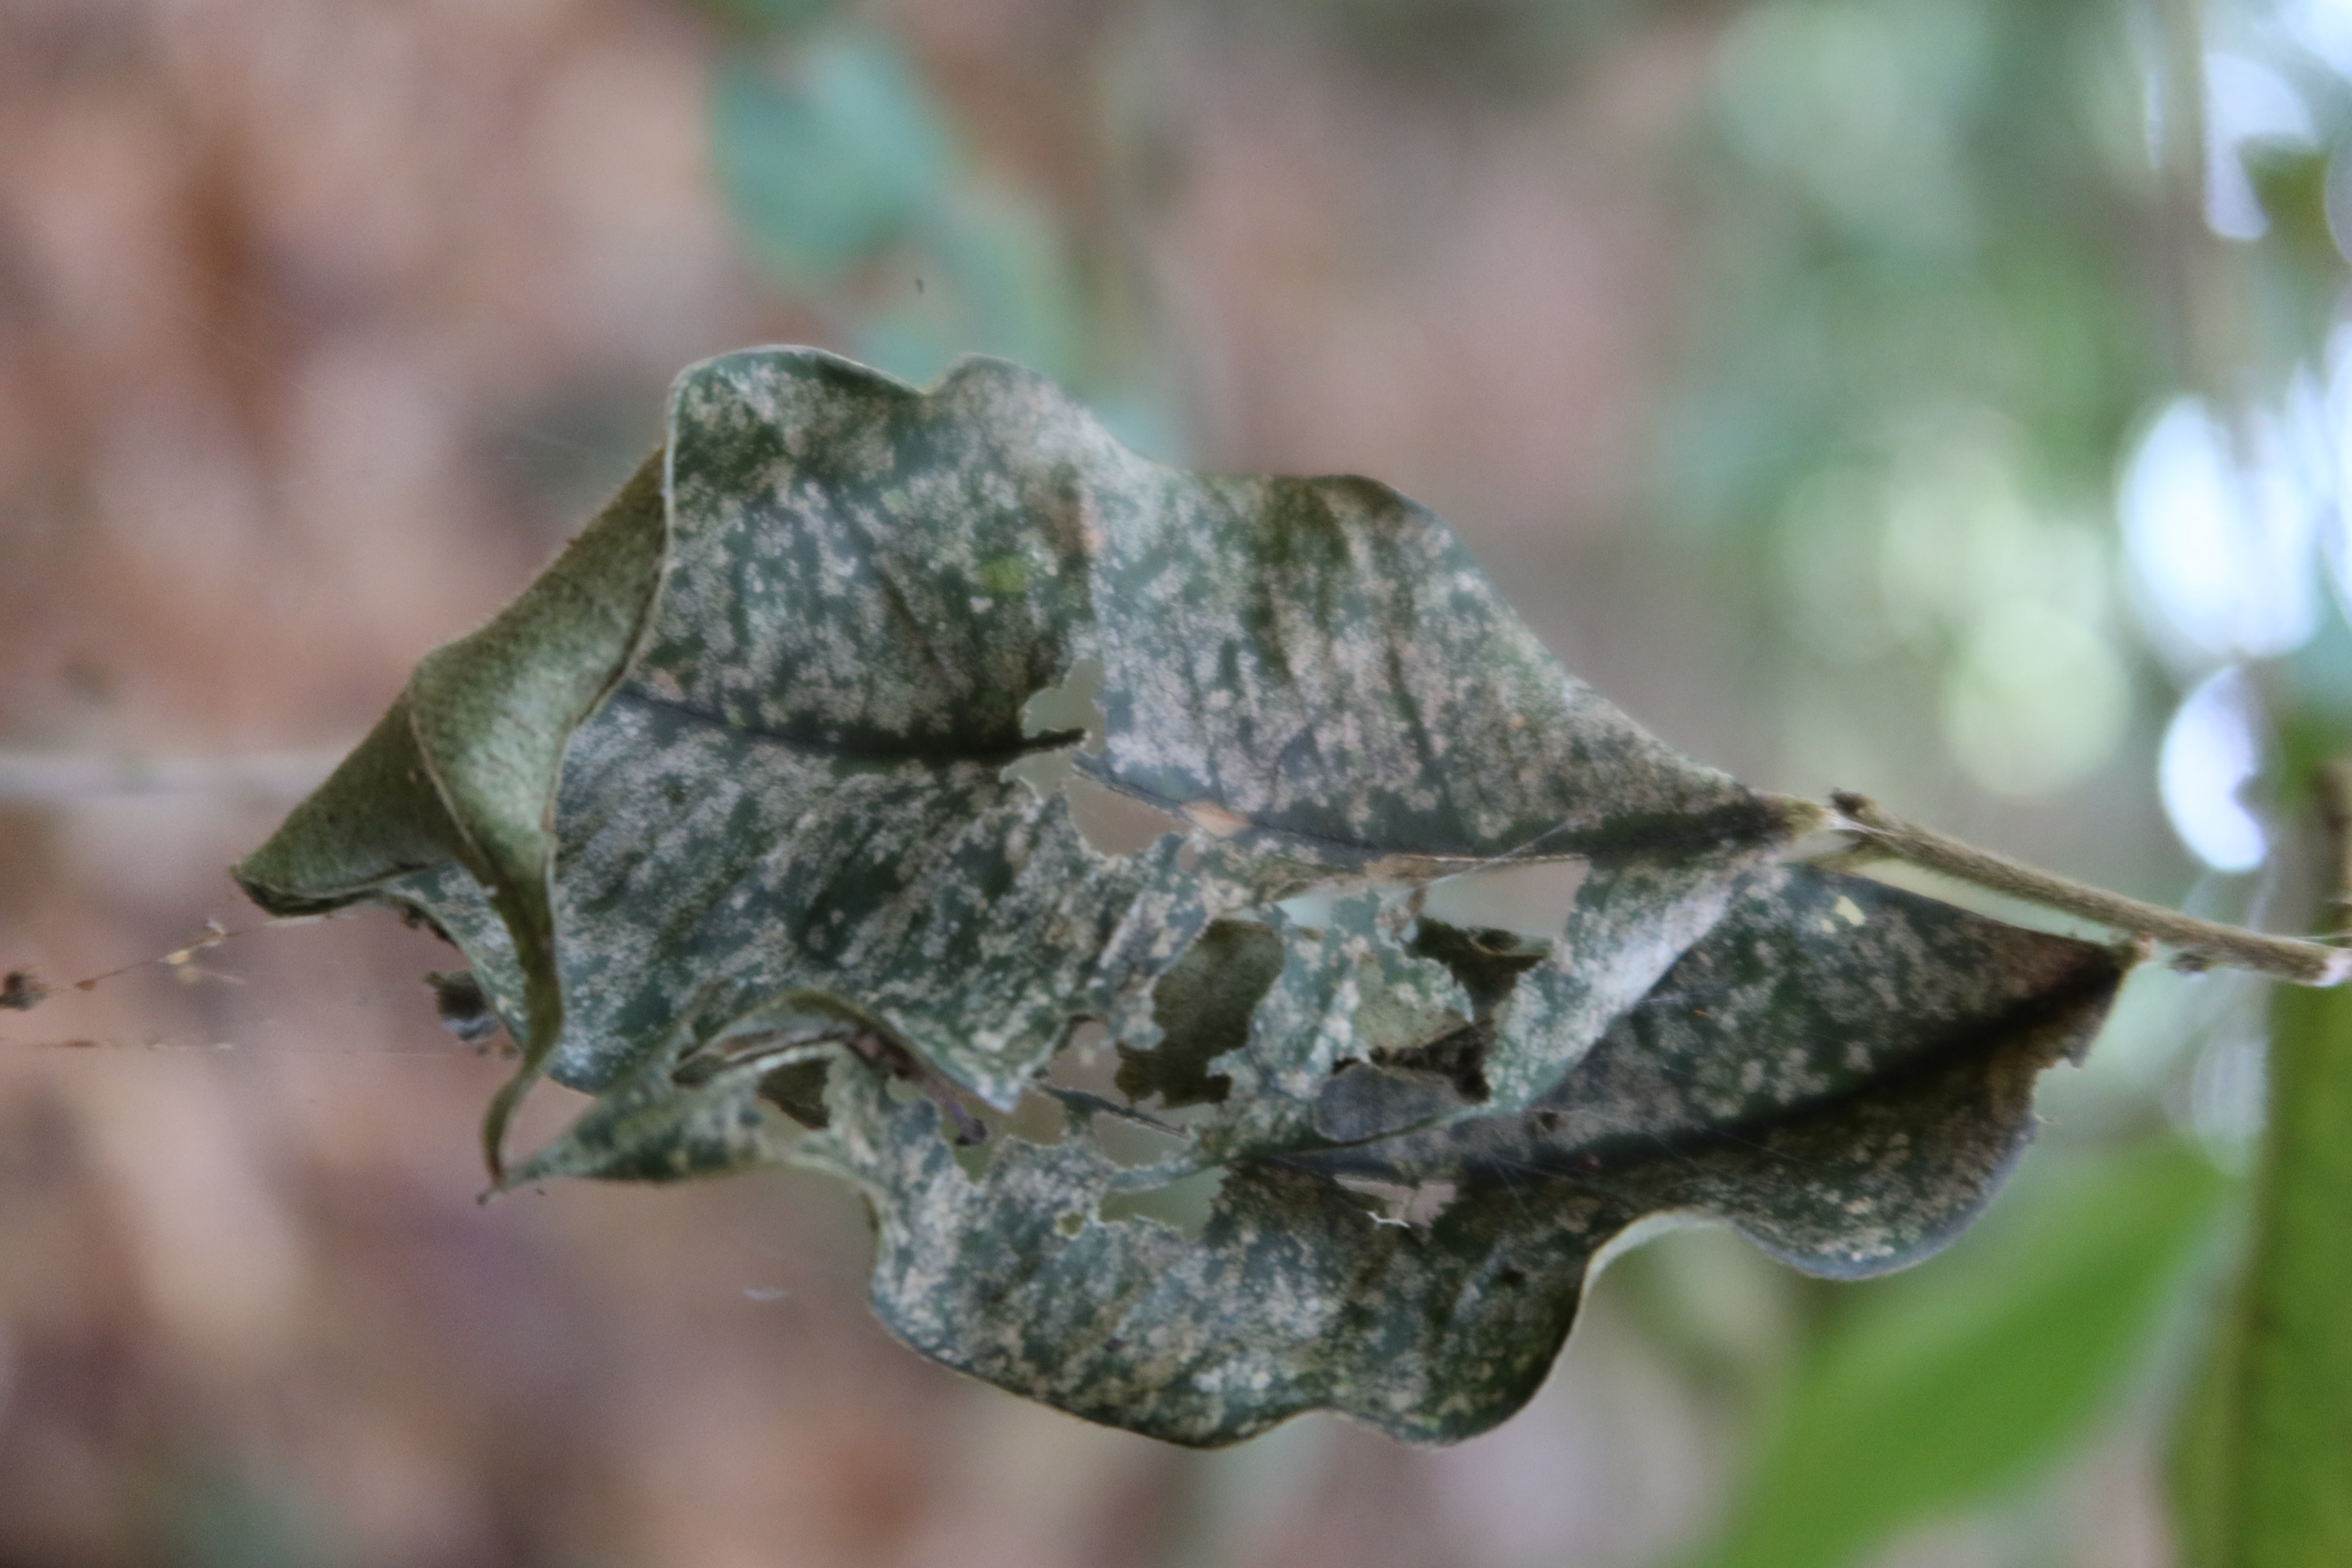
Label: Translucent lesion